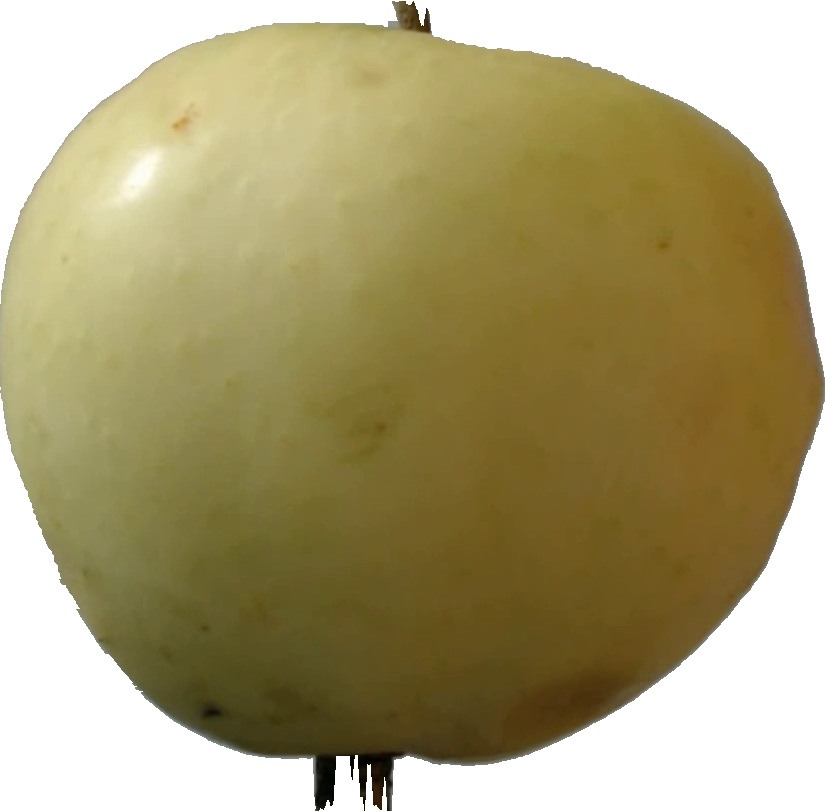
Label: apple_hit_1